Robert J. Kirby

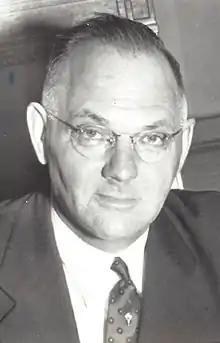

Robert John Kirby (October 20, 1889 – January 15, 1944) was the Warden of Sing Sing prison from 1941 until 1944. Highly regarded for his integrity, Kirby brought respect back to the administration of Sing Sing, and order to the prison after the often controversial tenure of Lewis Lawes.